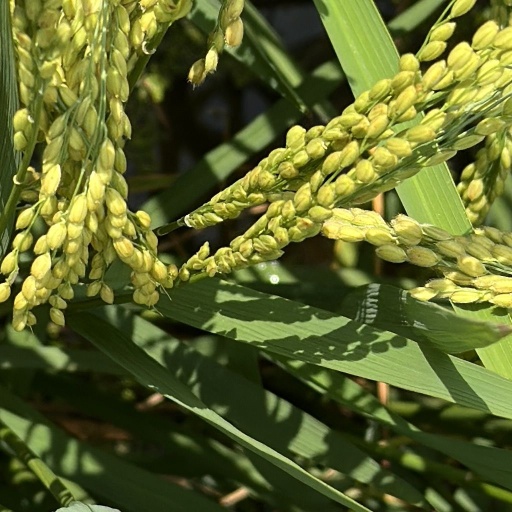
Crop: rice